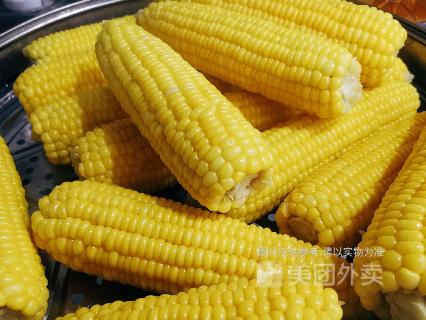
Label: corn